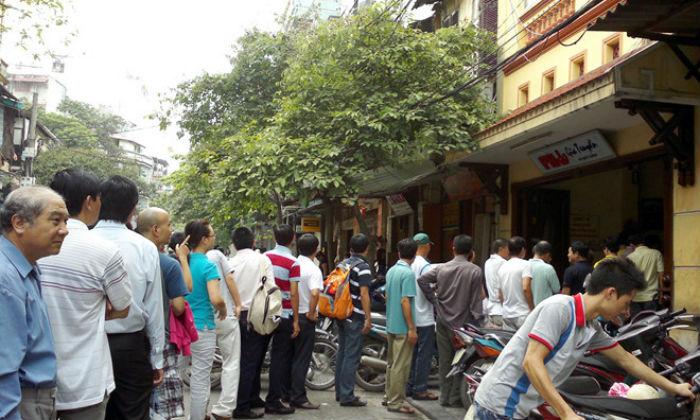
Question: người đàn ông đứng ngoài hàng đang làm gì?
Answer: ông ấy đang dắt xe máy